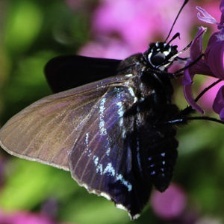
Species: MANGROVE SKIPPER